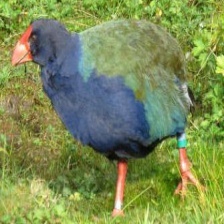
Species: TAKAHE
Scientific name: PORPHYRIO HOCHSTETTERI
ImageNet parent category: european_gallinule